Elmira and Seneca Lake Railway

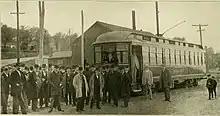
Formal opening with first car over the Elmira & Seneca Lake Railway

Horseheads, New York to Seneca Lake was